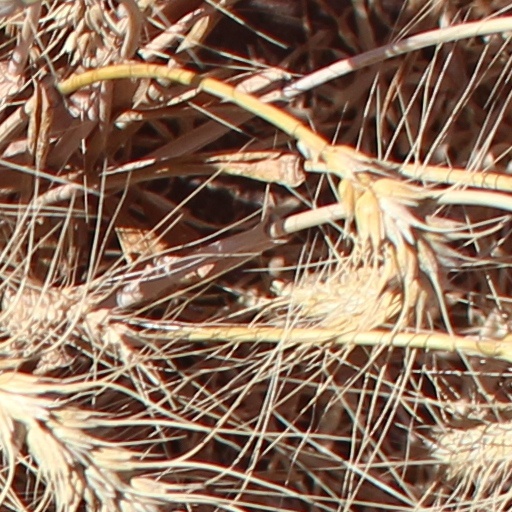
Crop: wheat